Town Ground, Honiara

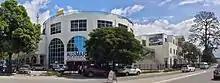
Sol Plaza, Honiara

On March 16, 2012, the managing director of China United (SI) Corporation Ltd has been arrested for failing to comply with council warning notices for the Sol Plaza building to vacateas there was no occupancy permit issued.